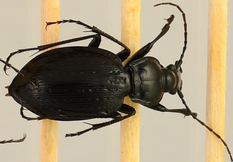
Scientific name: Carabus goryi
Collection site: Mountain Lake Biological Station NEON (MLBS), plot MLBS_009